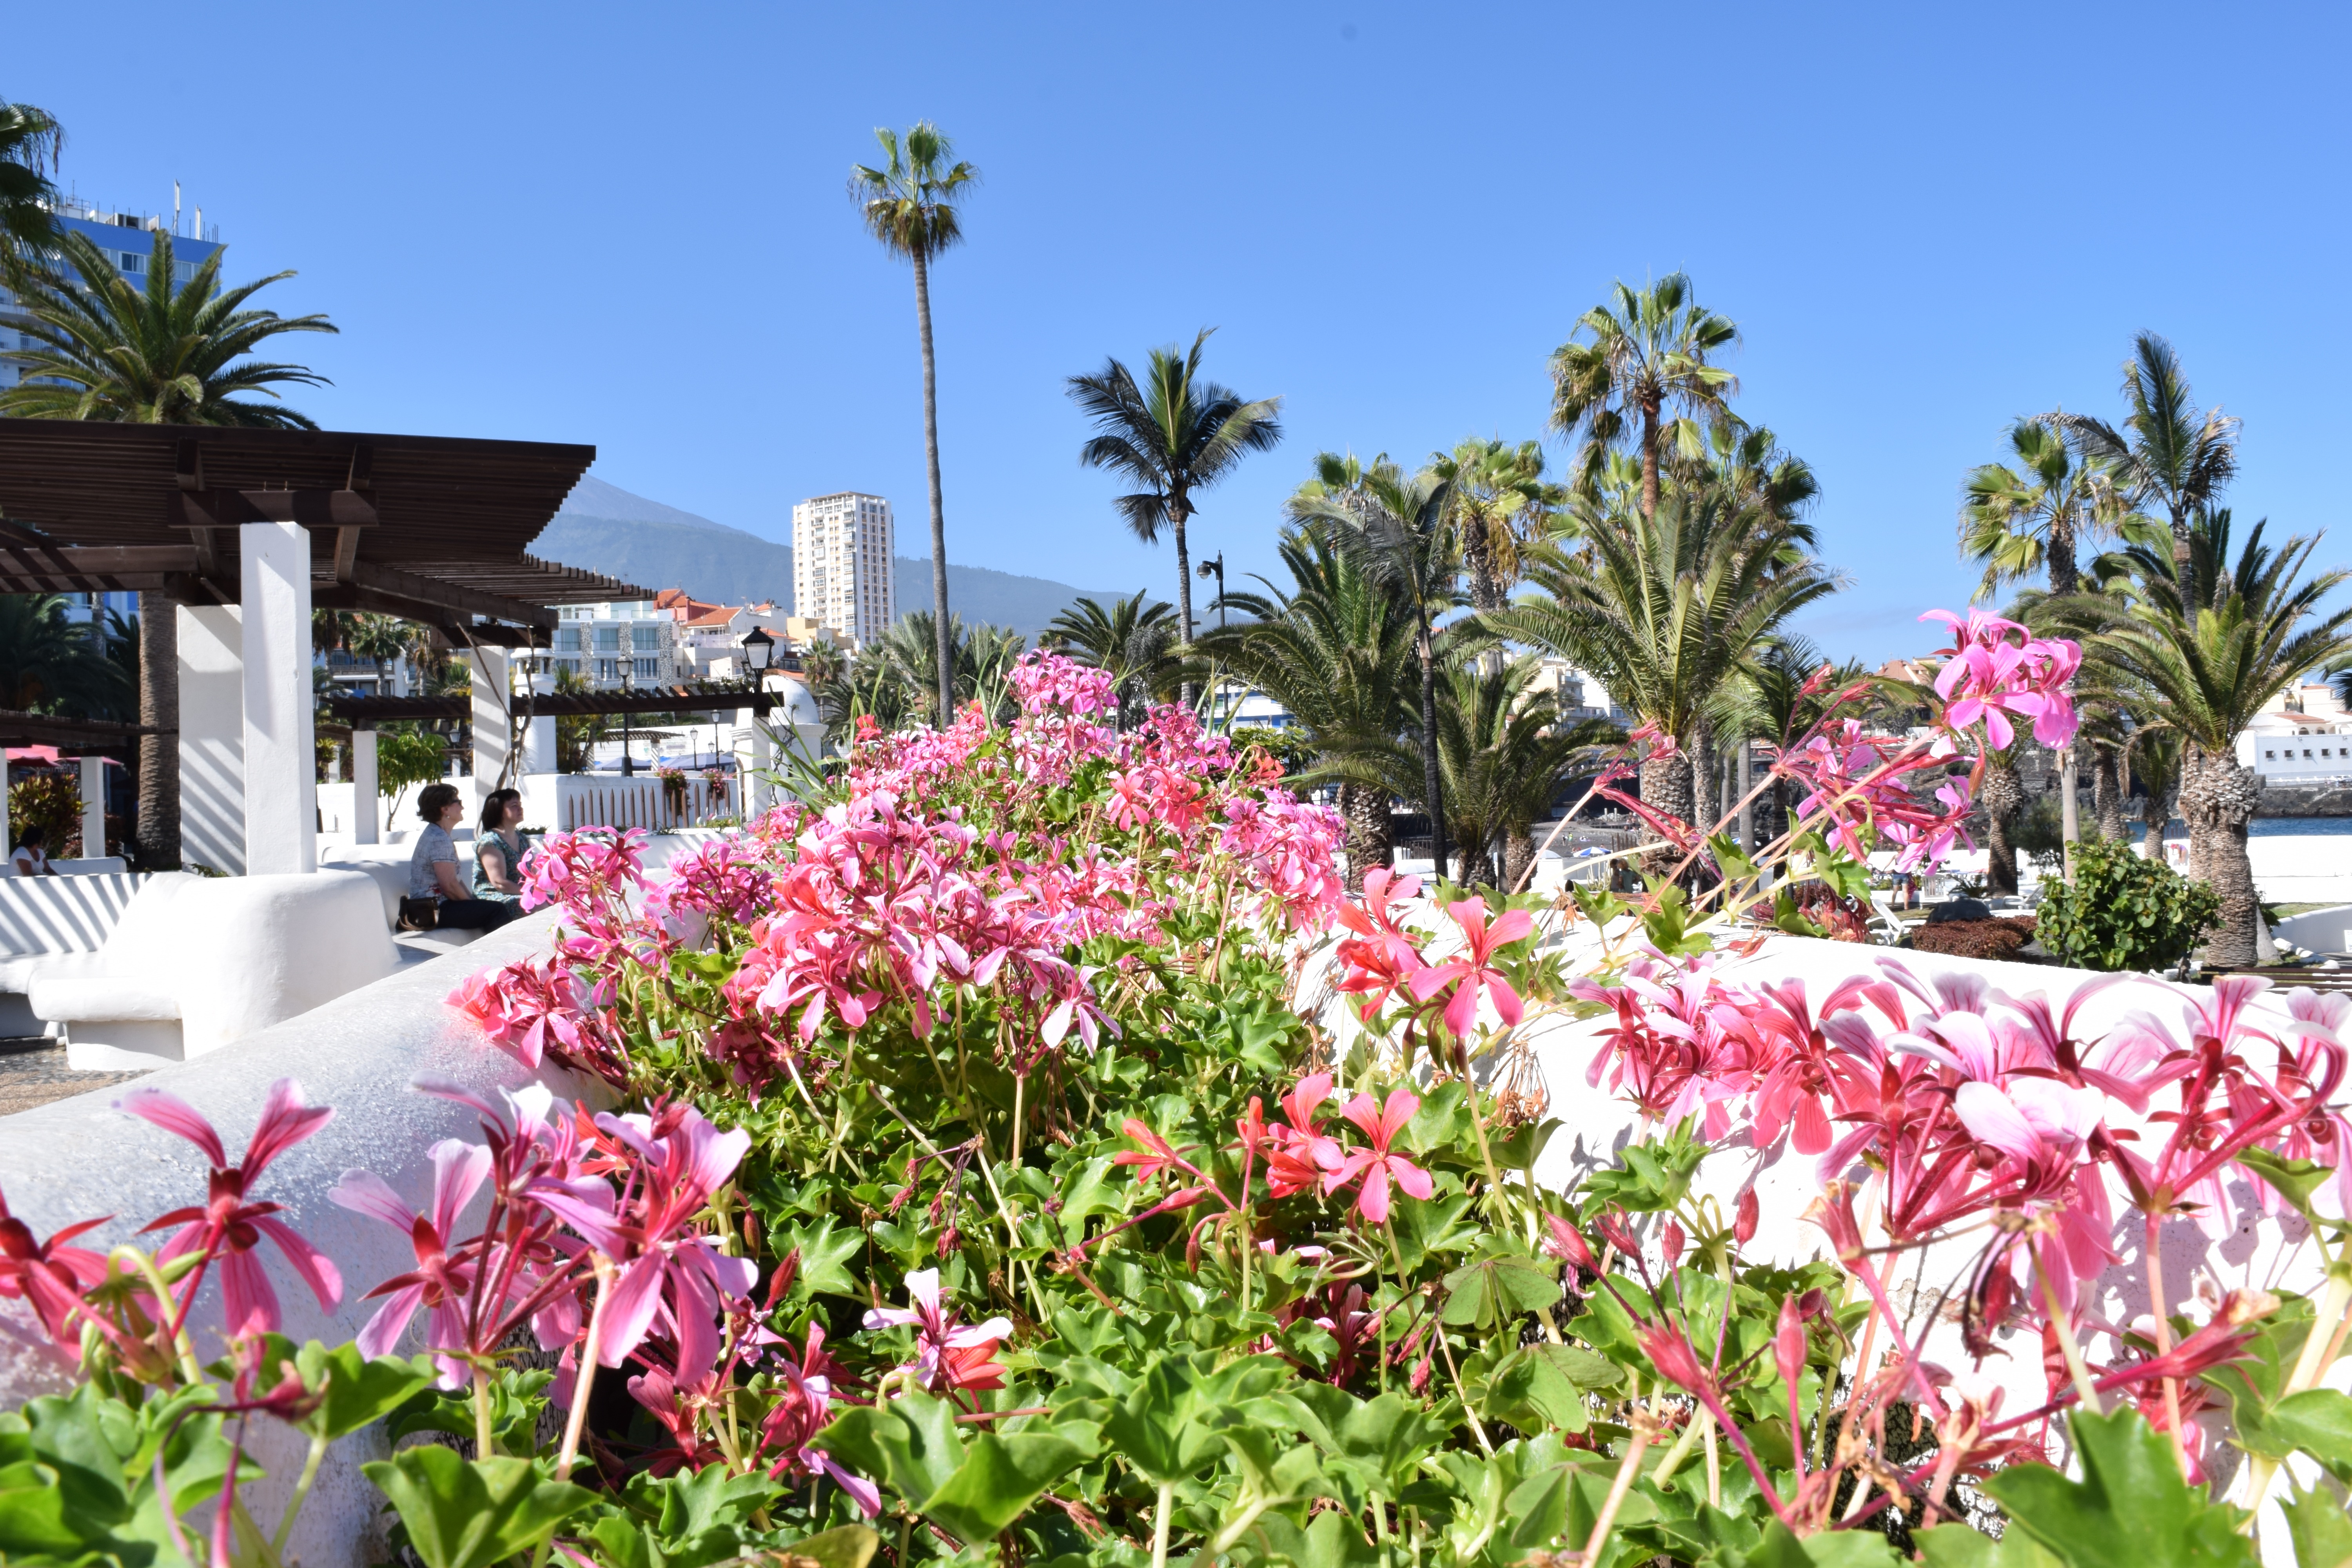
landscape, nature, plant, flower, walk, botany, garden, flora, flowers, resort, tenerife, flowering, flowering plant, land plant